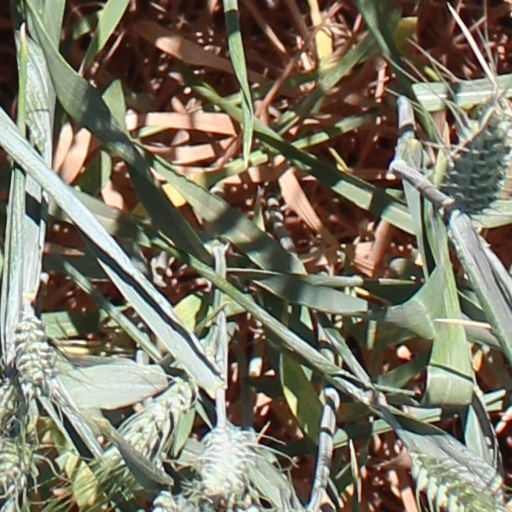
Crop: wheat